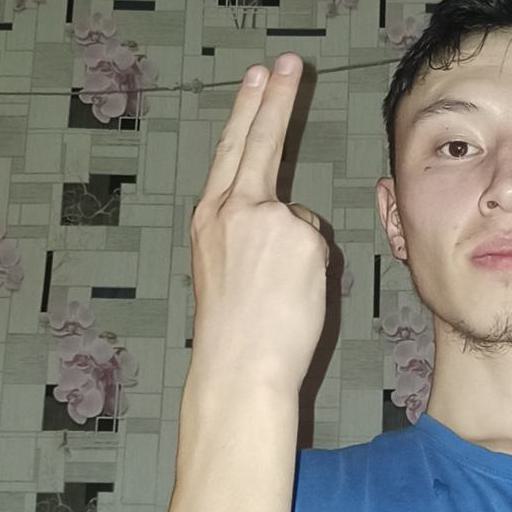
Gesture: two_up_inverted